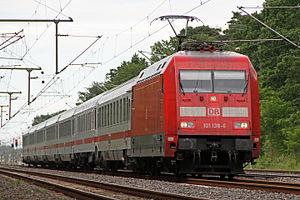
Un InterCity est un type de train de voyageurs reliant deux grandes villes et ne faisant halte que dans les gares importantes jalonnant le parcours. L'appellation InterCity est principalement utilisée en Europe. Pour des trajets internationaux, la désignation EuroCity a été introduite.